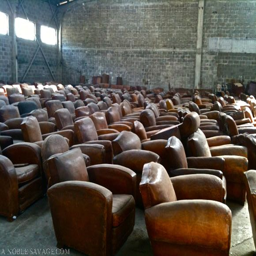
if more of these chairs were facing each other , this would be the best room in the world .